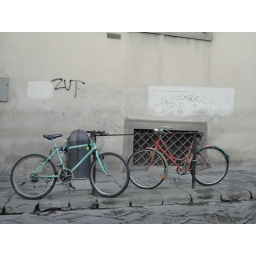
Florence: Might have been more bikes than cars in Florence. SO cute.